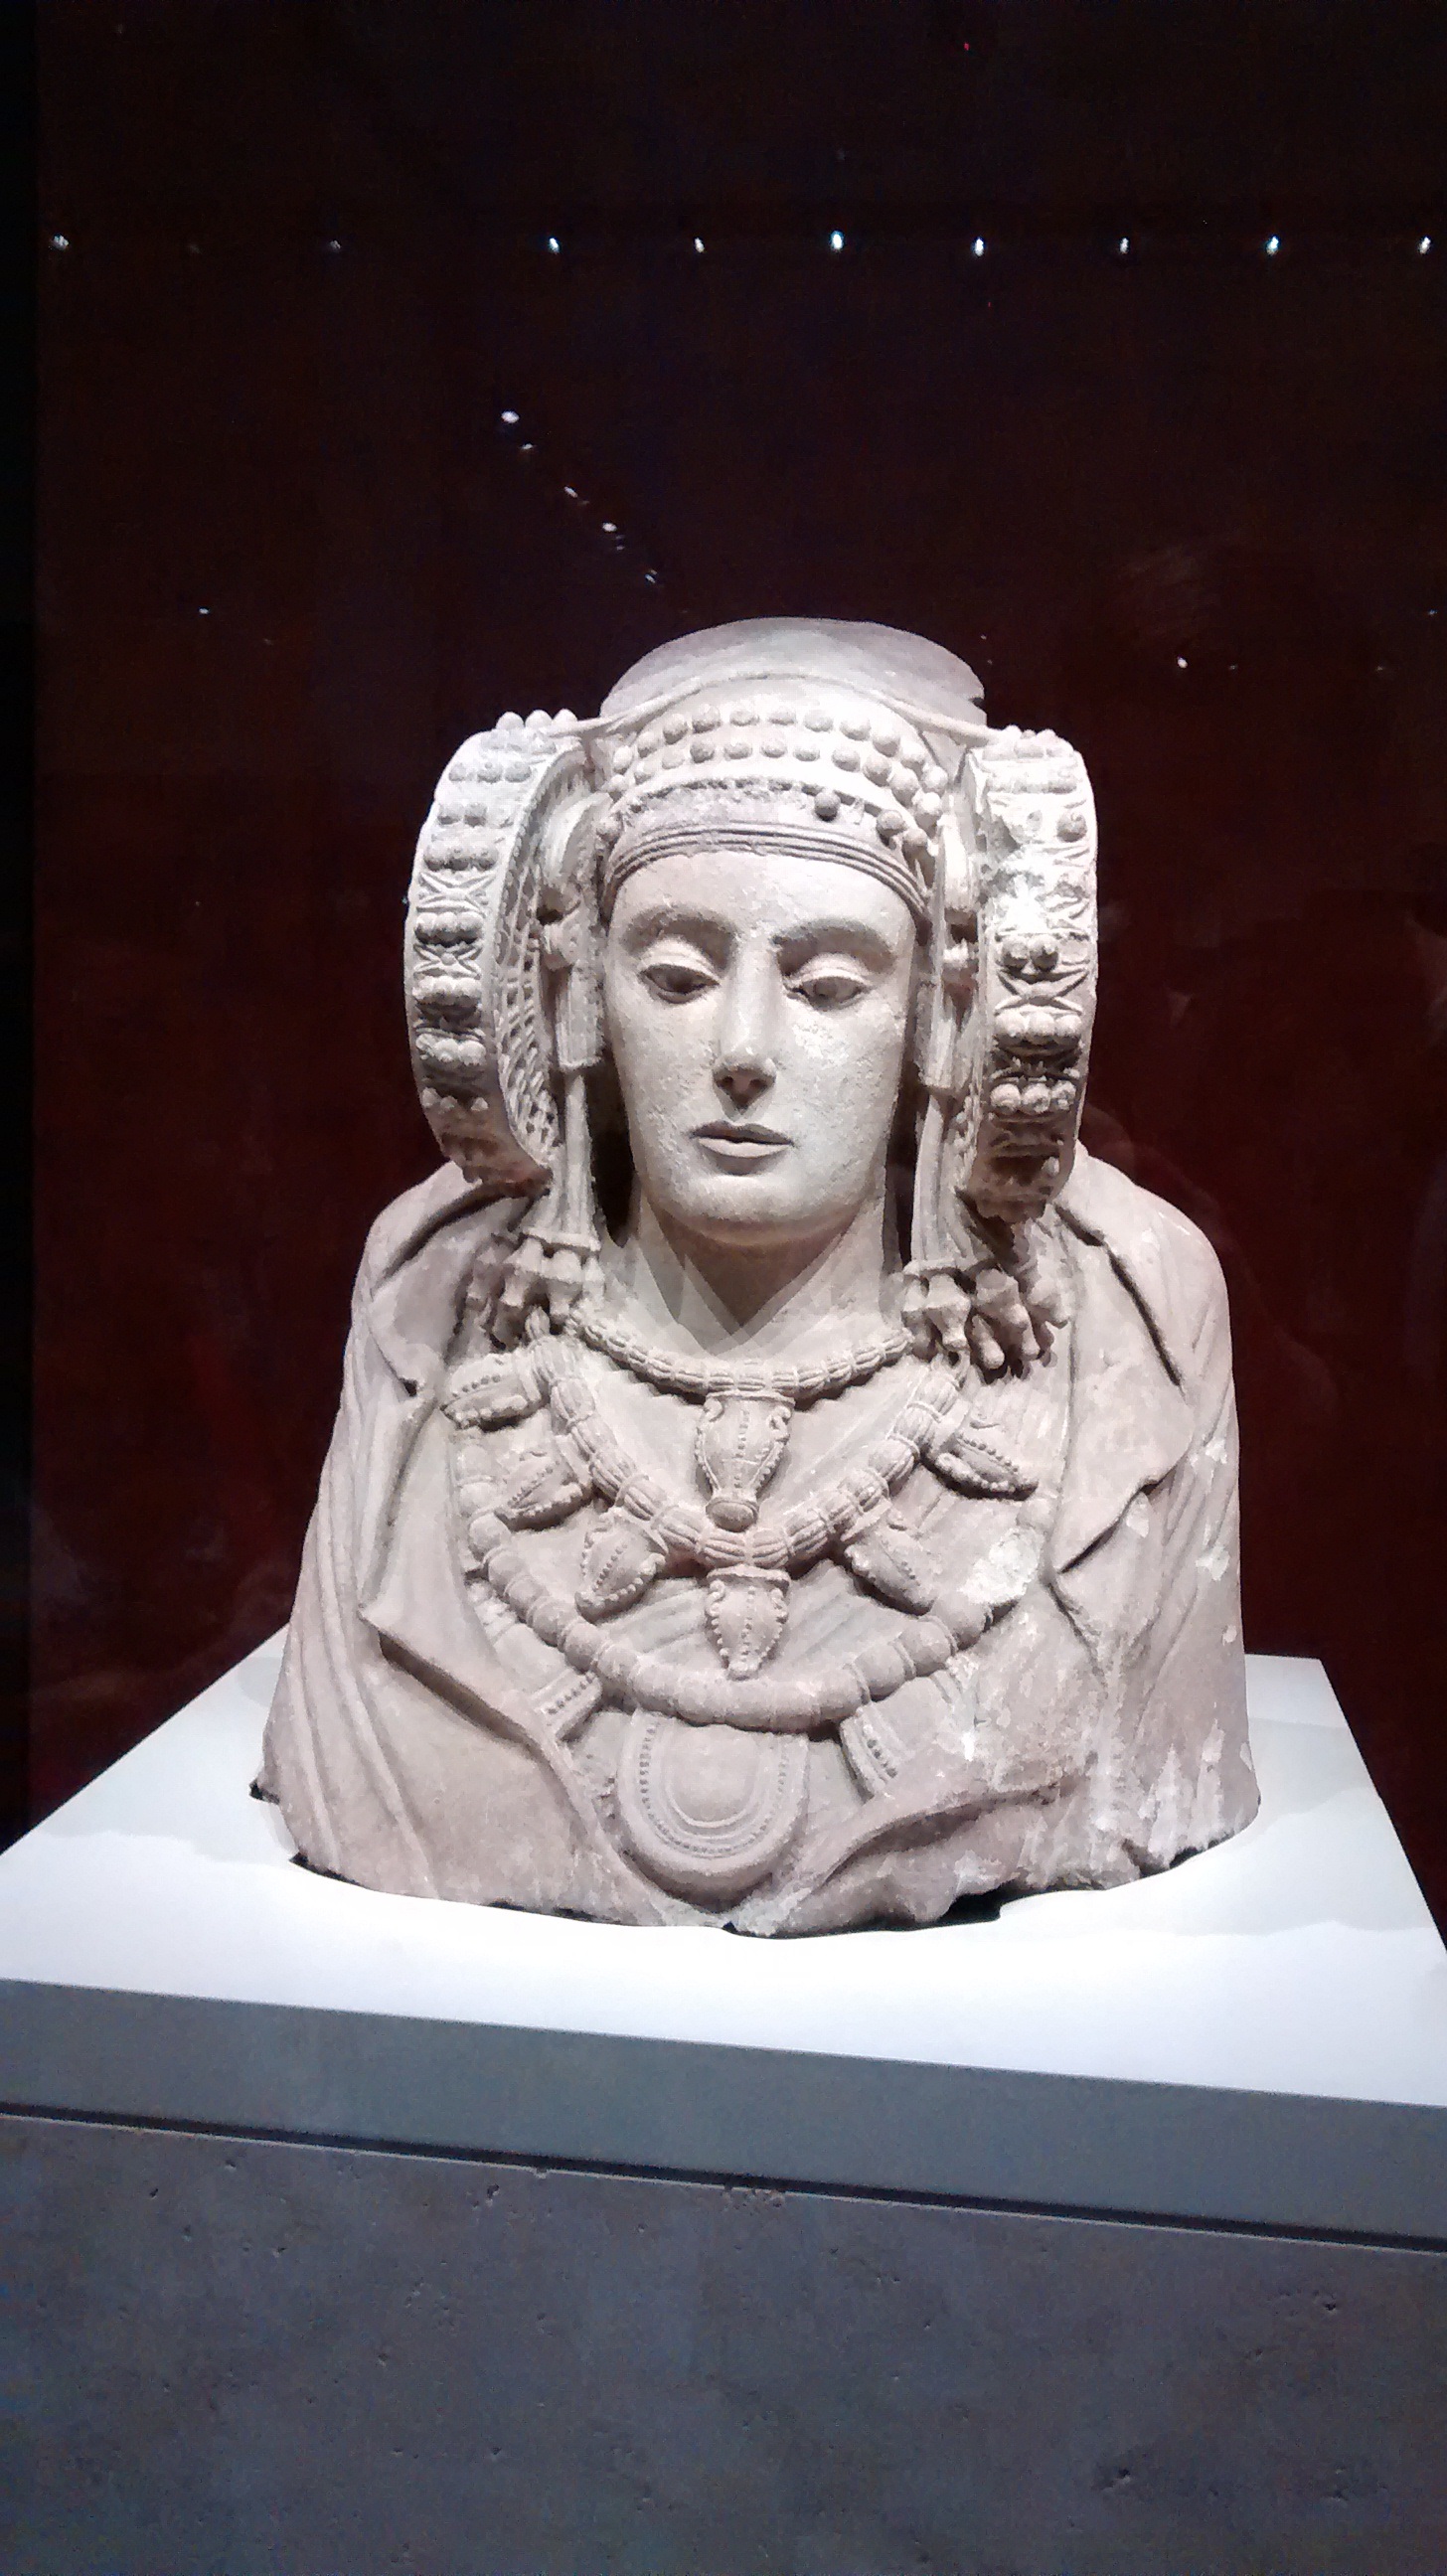
monument, statue, museum, sculpture, art, temple, archeology, carving, stone carving, ancient history, lady of elche